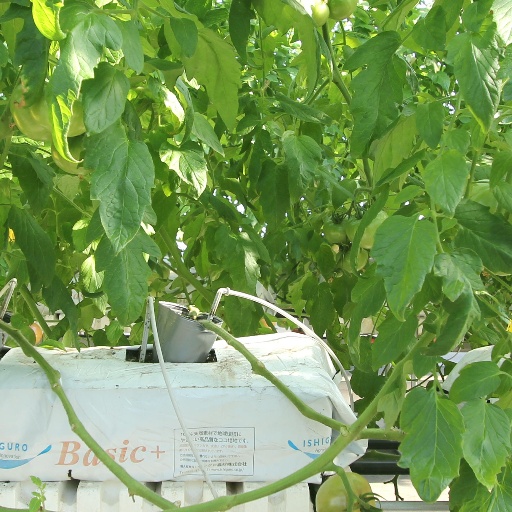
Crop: tomato